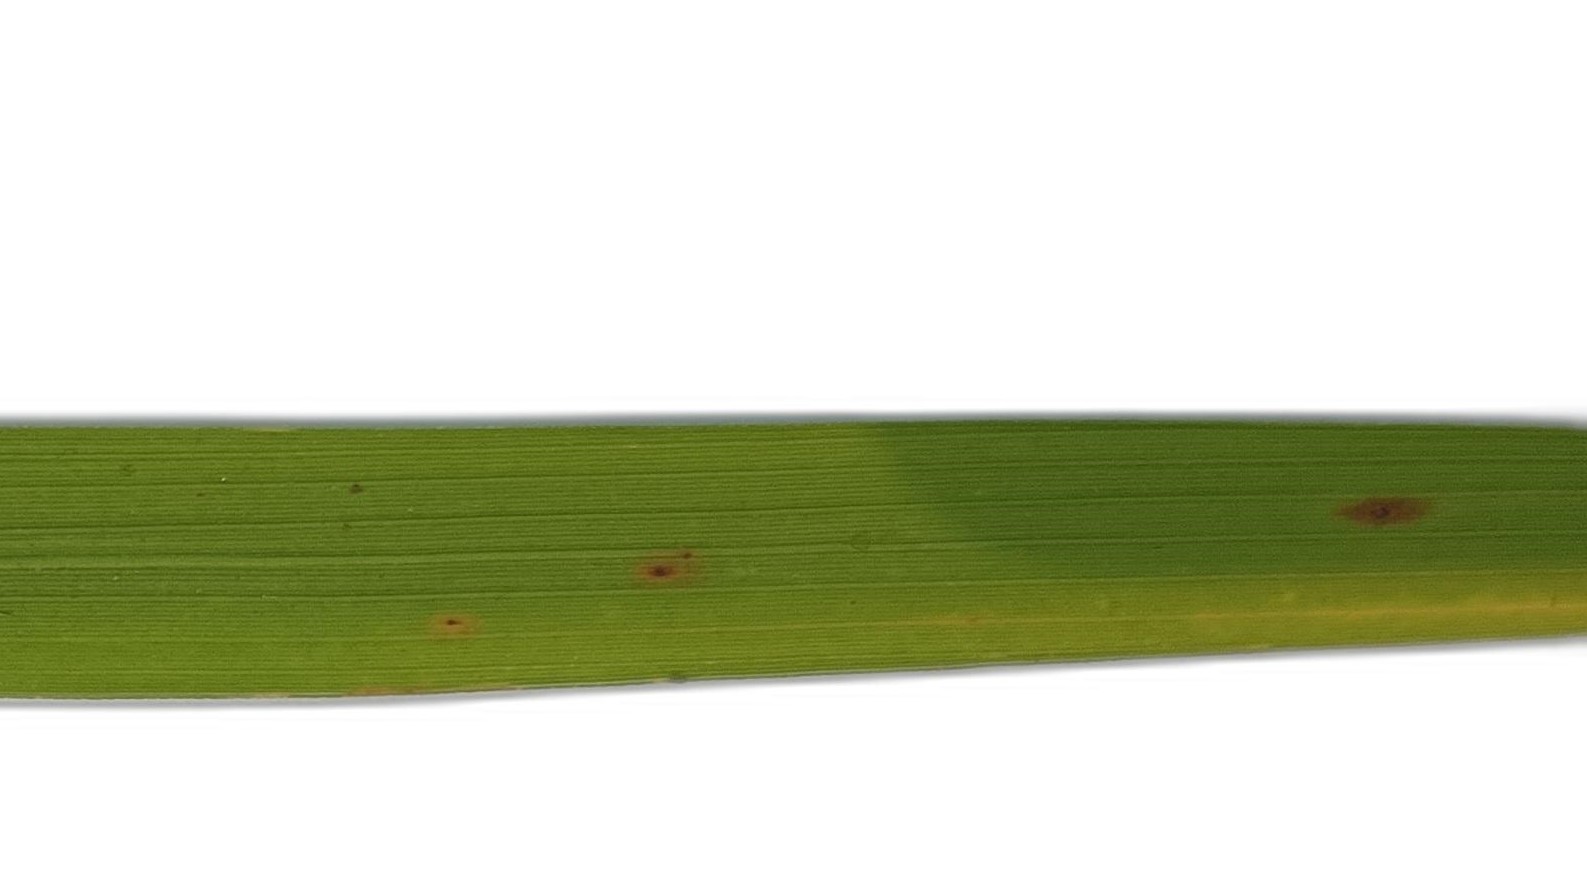
Label: Rice Blast